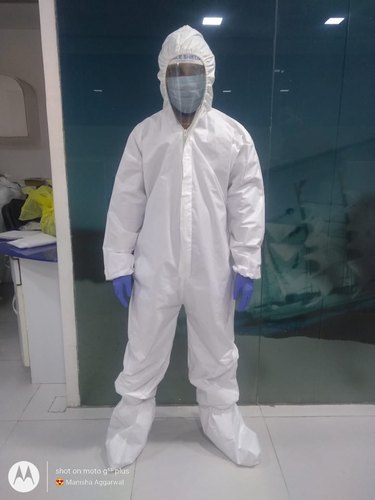
Objects detected:
Face_Shield
Mask
Gloves
Gloves
Coverall